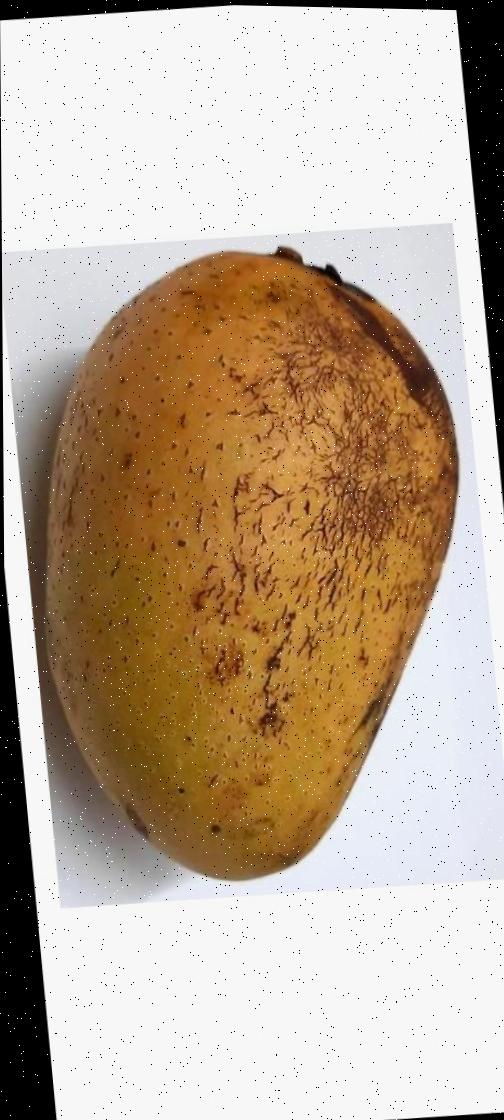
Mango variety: Ashshina Classic